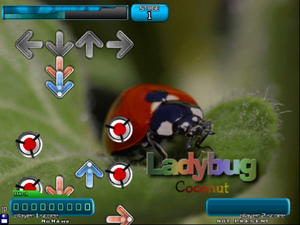
Un genre de jeu vidéo désigne un ensemble de jeux vidéo caractérisés par un gameplay similaire. L'absence de consensus sur la normalisation des critères qui les définissent se traduit parfois par une incohérence au niveau de la classification des jeux. Elle n'est pas toujours systématique et peut varier radicalement selon les sources.
StepMania est un jeu vidéo libre, clone du jeu console de Konami, Dance Dance Revolution. Il est gratuit et disponible pour les plates-formes Windows, Linux, Mac OS X, ainsi qu'une version portée sur Xbox. C'est un jeu de rythme, qui se joue au clavier, à la manette, ou par le biais d'interfaces spéciales, les tapis de danse, avec les pieds.